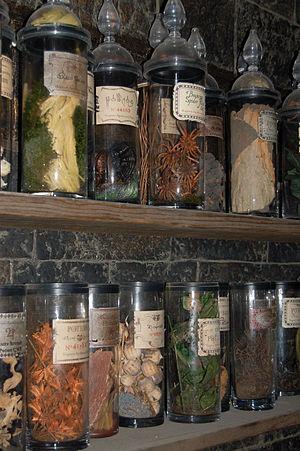
Cette liste présente les cours et examens se déroulant dans l'école fictive de Poudlard, dans la série Harry Potter écrite par J. K. Rowling.